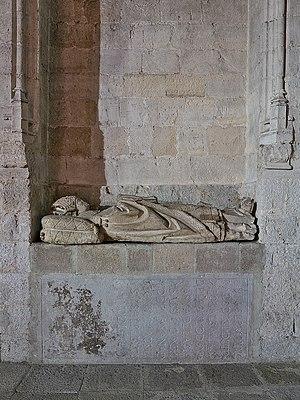
Alonso de Valdivieso y Fernández de Ulloa a été un grand chapelain des Rois catholiques puis évêque de León à partir de 1486 jusqu'à sa mort à Villa-Carlón ou Villacarralón le 21 mai 1500.